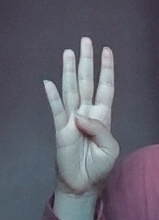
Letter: kaaf